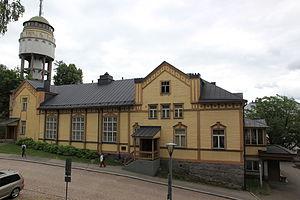
Mikkeli est une ville finlandaise, capitale de la région de Savonie du Sud et de la province de Finlande orientale.